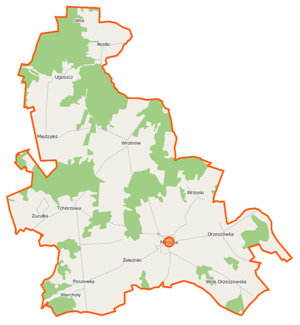
La gmina Miedzna est un district administratif situé en milieu rural, dans la Węgrów en Voïvodie de Mazovie, dans le centre-est de la Pologne.